Samuel Richardson

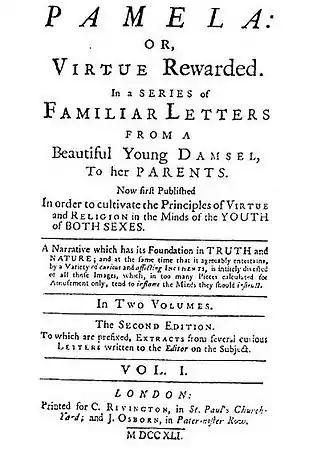
Title page of "Pamela"

After Richardson started the work on 10 November 1739, his wife and her friends became so interested in the story that he finished it on 10 January 1740. Pamela Andrews, the heroine of "Pamela", represented "Richardson's insistence upon well-defined feminine roles" and was part of a common fear held during the 18th century that women were "too bold". In particular, her "zeal for housewifery" was included as a proper role of women in society. Although "Pamela" and the title heroine were popular and gave a proper model for how women should act, they inspired "a storm of anti-Pamelas" (like Henry Fielding's "Shamela" and "Joseph Andrews" and Eliza Haywood's "The Anti-Pamela") because the character "perfectly played her part".